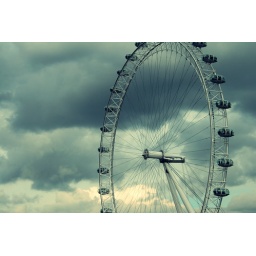
hope is a little patch of blue sky in a sea of grey